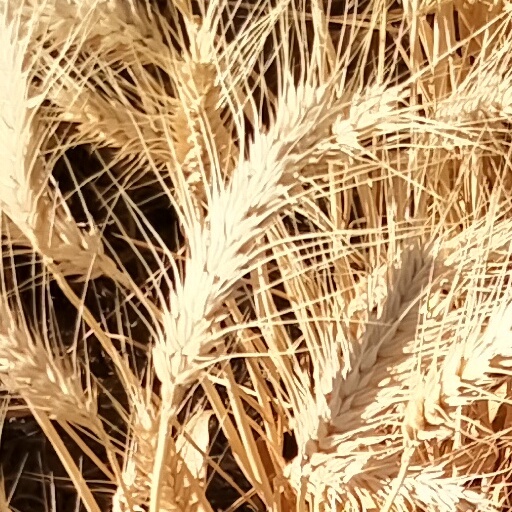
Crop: wheat